Mixed-race Dominicans

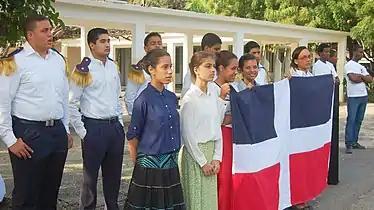
Mixed-race Dominicans, students with historic 1844 flag.

Mixed Dominicans or Moreno Dominicans, also referred to as mulatto, mestizo or historically zambo, are Dominicans who are of mixed ancestry (mainly white and black, to a lesser extent native), these stand out for having brown skin. Representing 71.72% of the Dominican Republic's population, they are by far the single largest racial grouping of the country.